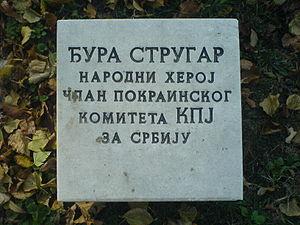
Đuro Strugar était avocat. Il participa à la lutte de libération nationale de la Yougoslavie et il a reçu le titre de Héros national de la Yougoslavie le 9 mai 1945.